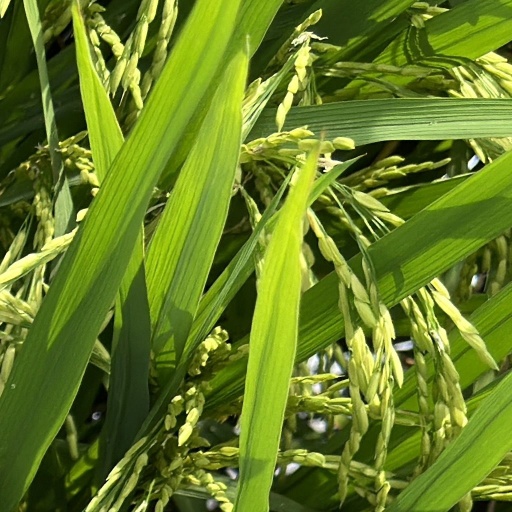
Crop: rice